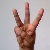
The image shows a hand gesture representing the letter 'W' in Indian Sign Language.